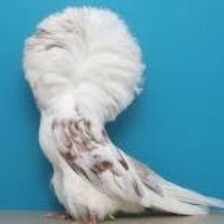
Species: JACOBIN PIGEON
Scientific name: COLUMBA LIVIA